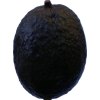
Label: black_avocado